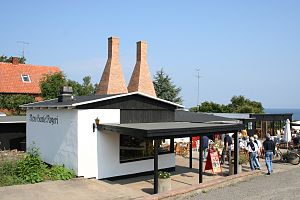
Nexø / Galleri
Nexø er en tidligere købstad på Bornholm og øens næststørste by med 3.615 indbyggere, beliggende på østkysten 9 km syd for Svaneke og 30 km øst for kommunesædet Rønne. Byen ligger i Bornholms Regionskommune, der hører til Region Hovedstaden.